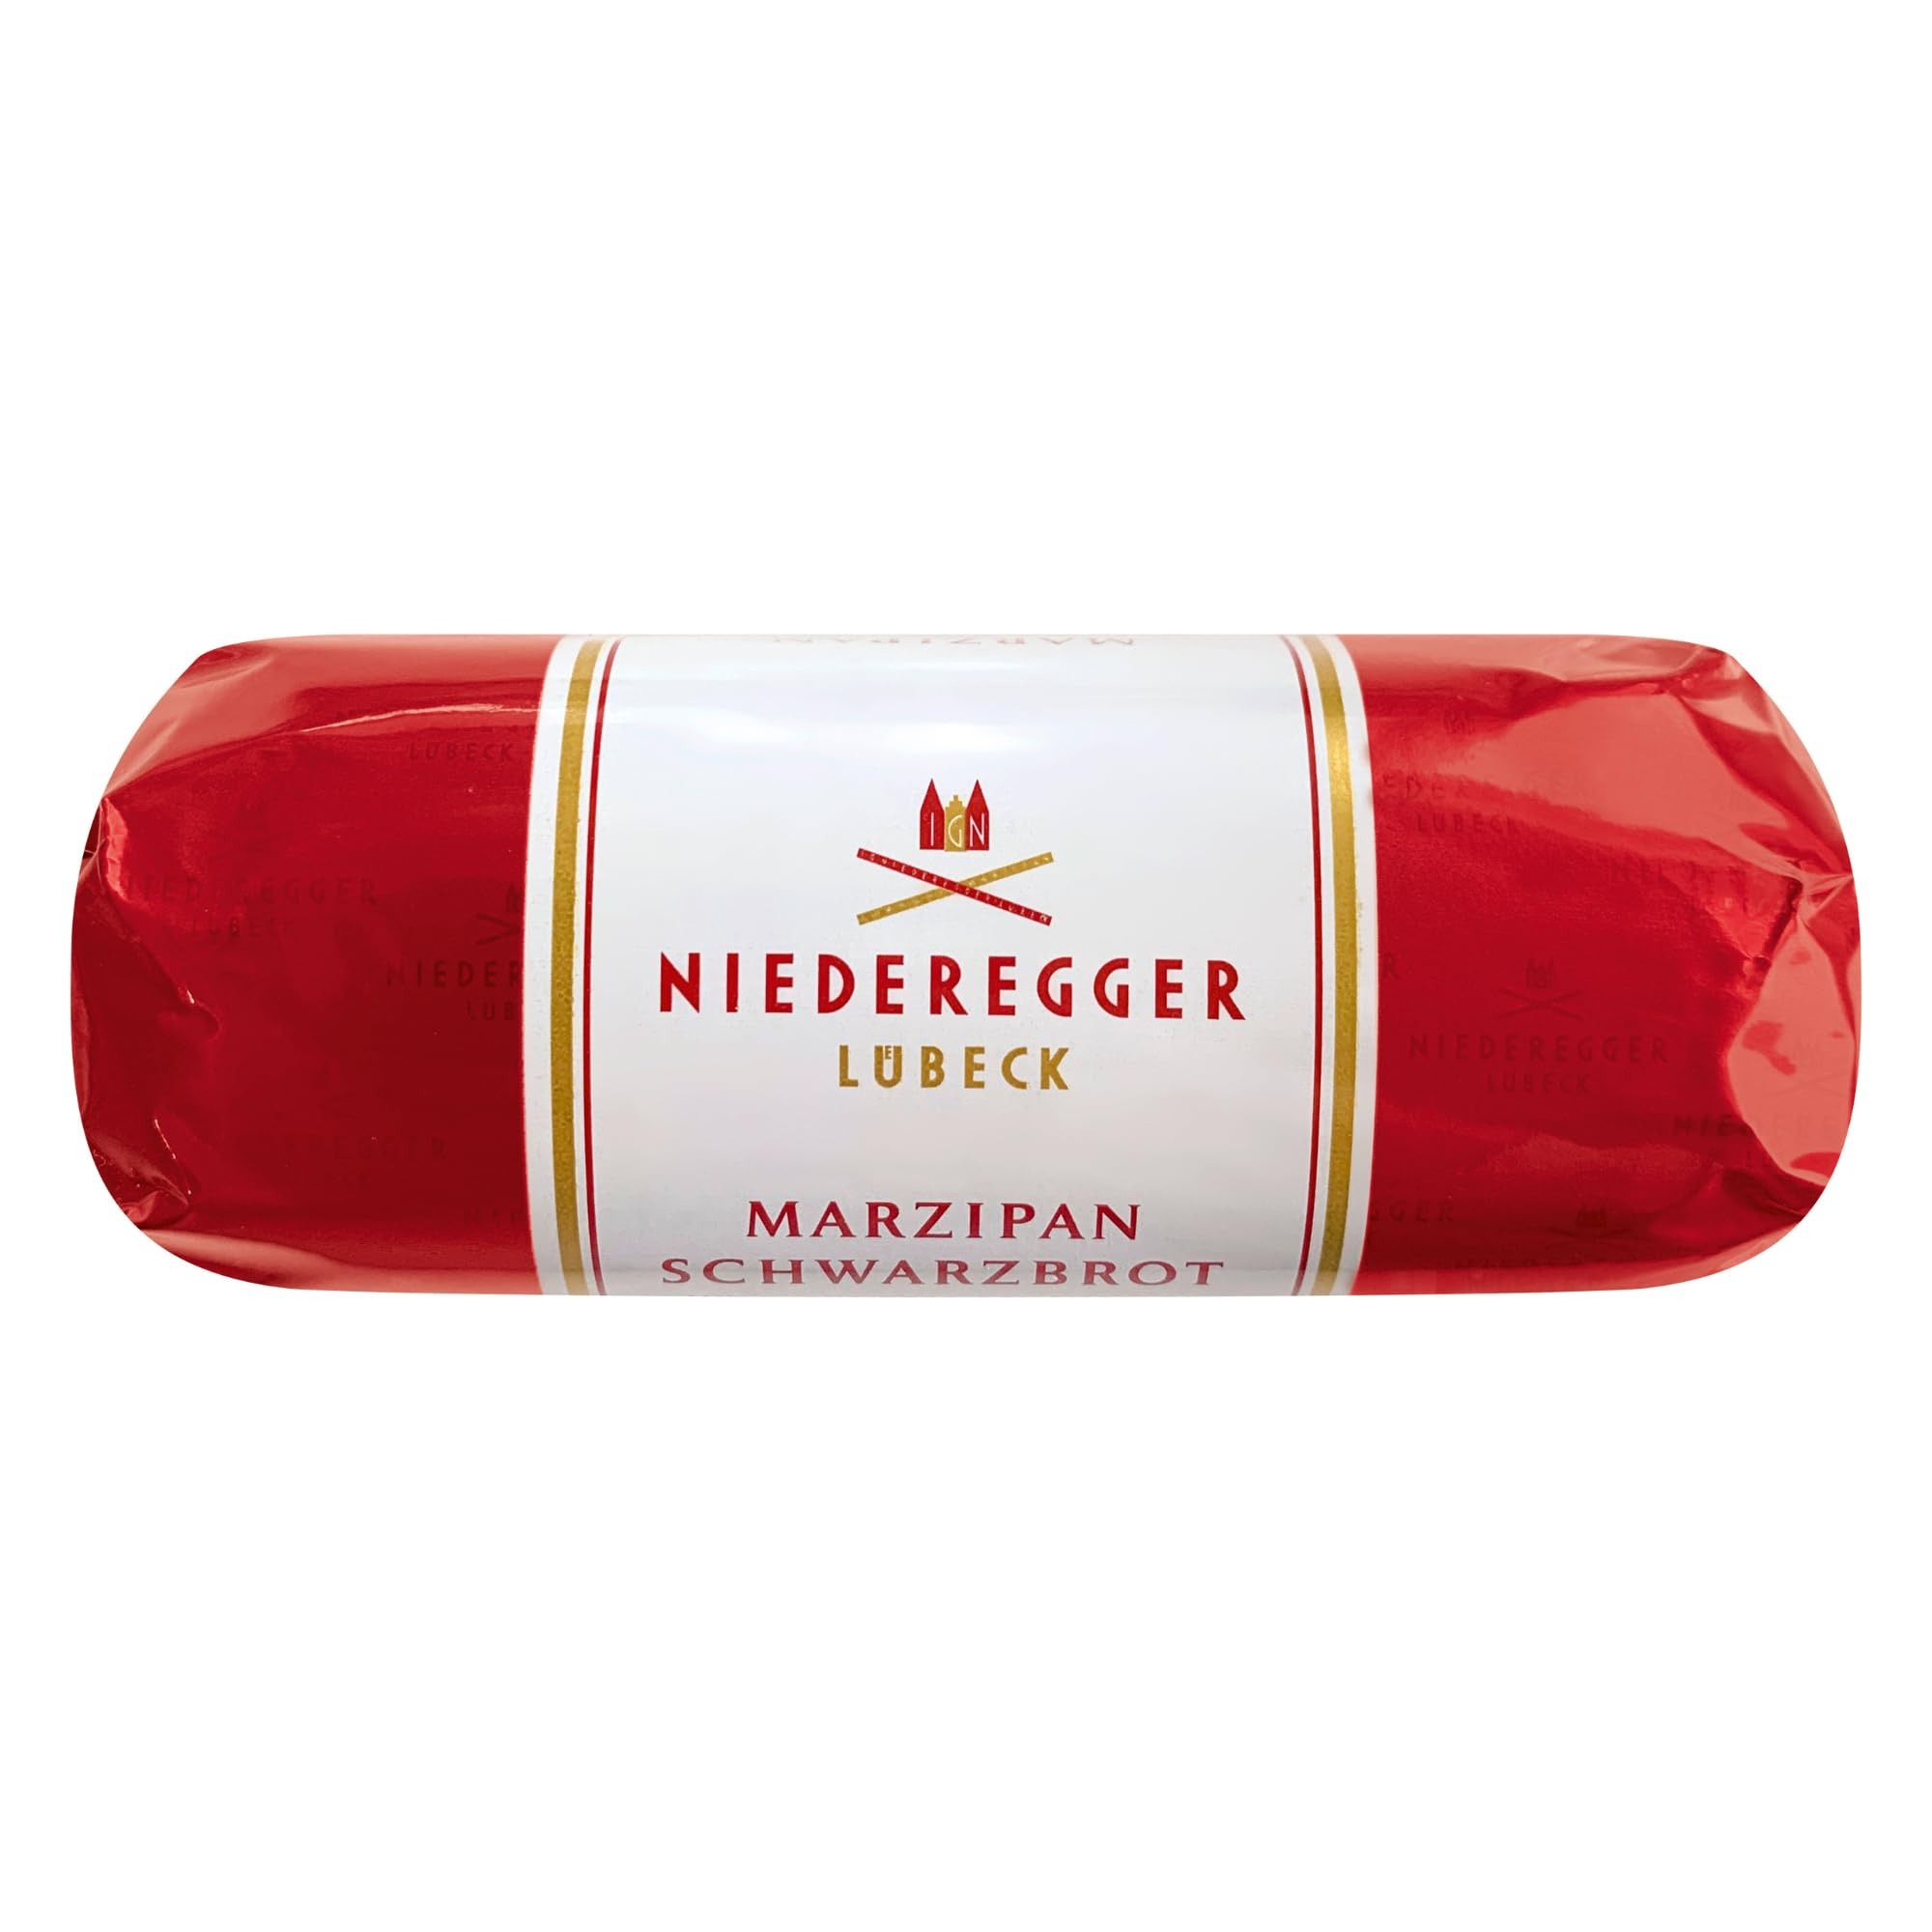
Item Name: Niederegger Classic Marzipan Loaf Covered with Crisp & Dark Chocolate | German | Kosher | Pack of 5 | 1.7 oz (48g) each
Bullet Point 1: Dark Chocolate Loaf: This is a 1.7 ounce loaf of dark chocolate marzipan made by Niederegger.
Bullet Point 2: 5-Pack: Comes in a 5-pack of loaves, totaling 8.5 ounces of dark chocolate marzipan.
Bullet Point 3: Halal Certified: This product is certified halal, suitable for Muslim dietary laws.
Bullet Point 4: Alcohol Free: This product does not contain any alcohol.
Bullet Point 5: Gift-Worthy: The loaves are packaged in a box, making them a great gift idea for chocolate lovers.
Value: 8.5
Unit: Ounce

Price: 14.99